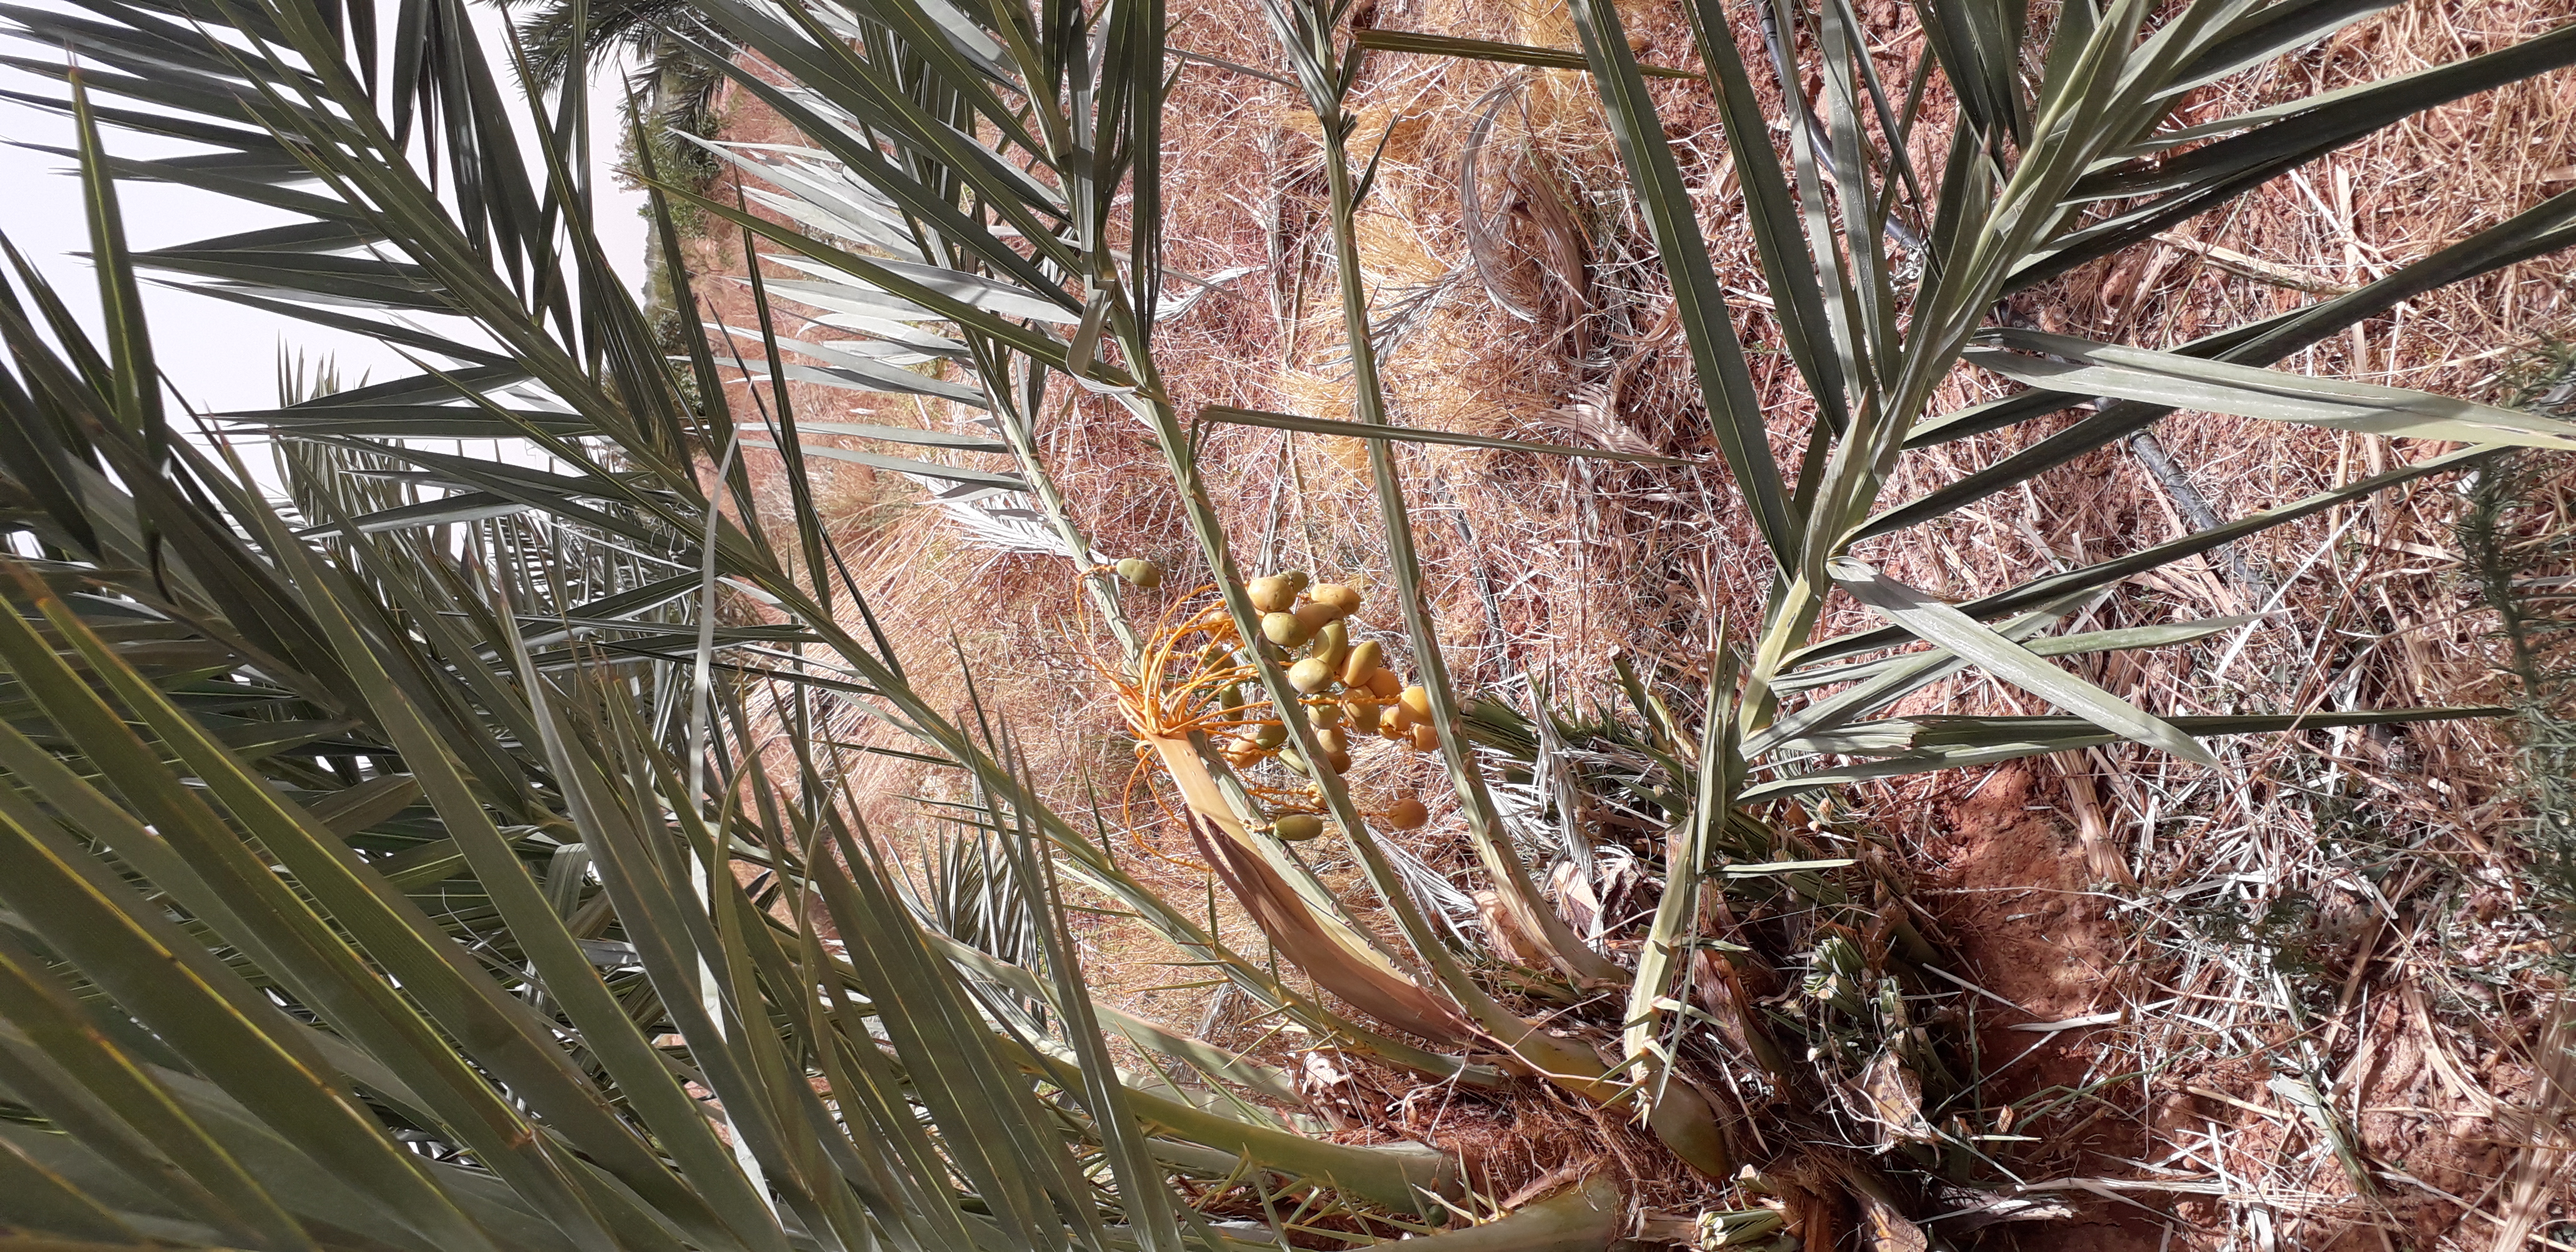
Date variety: Boumajhoul